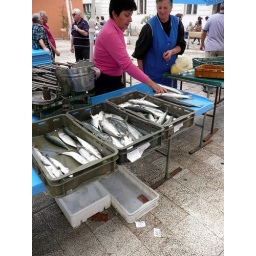
Very fresh fish in the fish market